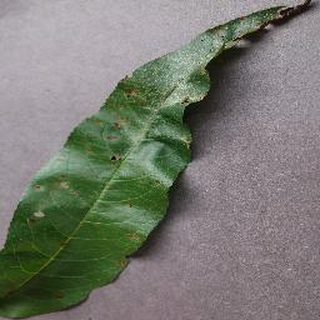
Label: peach_bacterial_spot